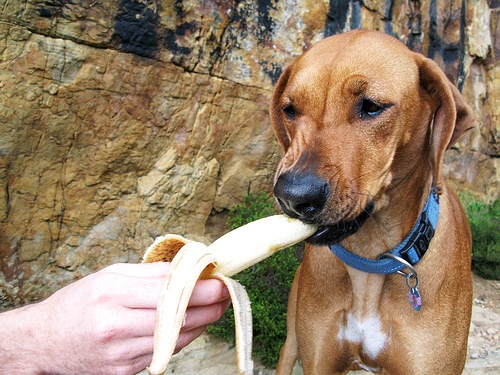
A brown dog eating a banana from a person's hand.
THIS IS A DOG BEING FED A BANANA
The dog is being fed with a banana.
A person feeding a large dog a banana.
a person feeding a brown dog with banana